Somali National Movement

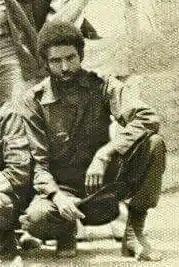
Afraad commander Mohamed Farah Dalmar Yusuf "Mohamed Ali"

In 1977, a group of Somali expats in Saudi Arabia hailing from the Isaaq clan begun to collect funds for the aim of launching a newspaper covering Somali affairs. The grassroots group has grown into a semi-political party unofficially referred to as Somali Islamic Democratic party (later Somali National movement) Representing intellectuals, businessmen and prominent figures of the ex-pat community in Saudi Arabia.